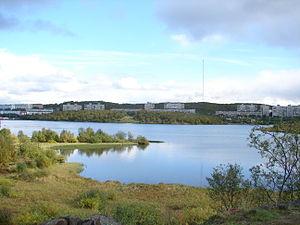
Le lac Semionovskoïe est un lac situé dans les limites de la municipalité de Mourmansk, ville de Russie au-delà du cercle polaire, dans la péninsule de Kola.